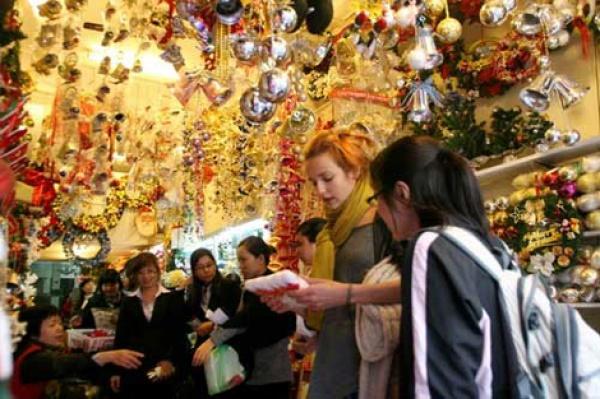
có một người phụ nữ đeo khăn choàng màu vàng ở trong cửa hàng